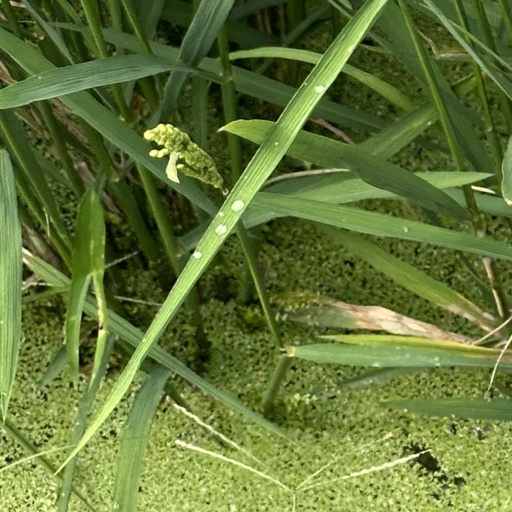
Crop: rice